Portuguese architecture

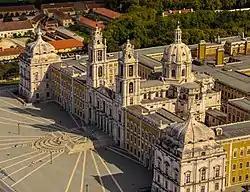
The Royal Building of Mafra, a UNESCO World Heritage Site

When king Philip II made his Joyous Entry in Lisbon in 1619, several temporary triumphal arches were erected in the Flemish style of Hans Vredeman de Vries. The tract literature of Wendel Dietterlin also increased the interest in Flemish Baroque architecture and art. This influence can be seen in the façade of the S Lourenço or Grilos church in Porto, begun in 1622 by Baltasar Alvares.